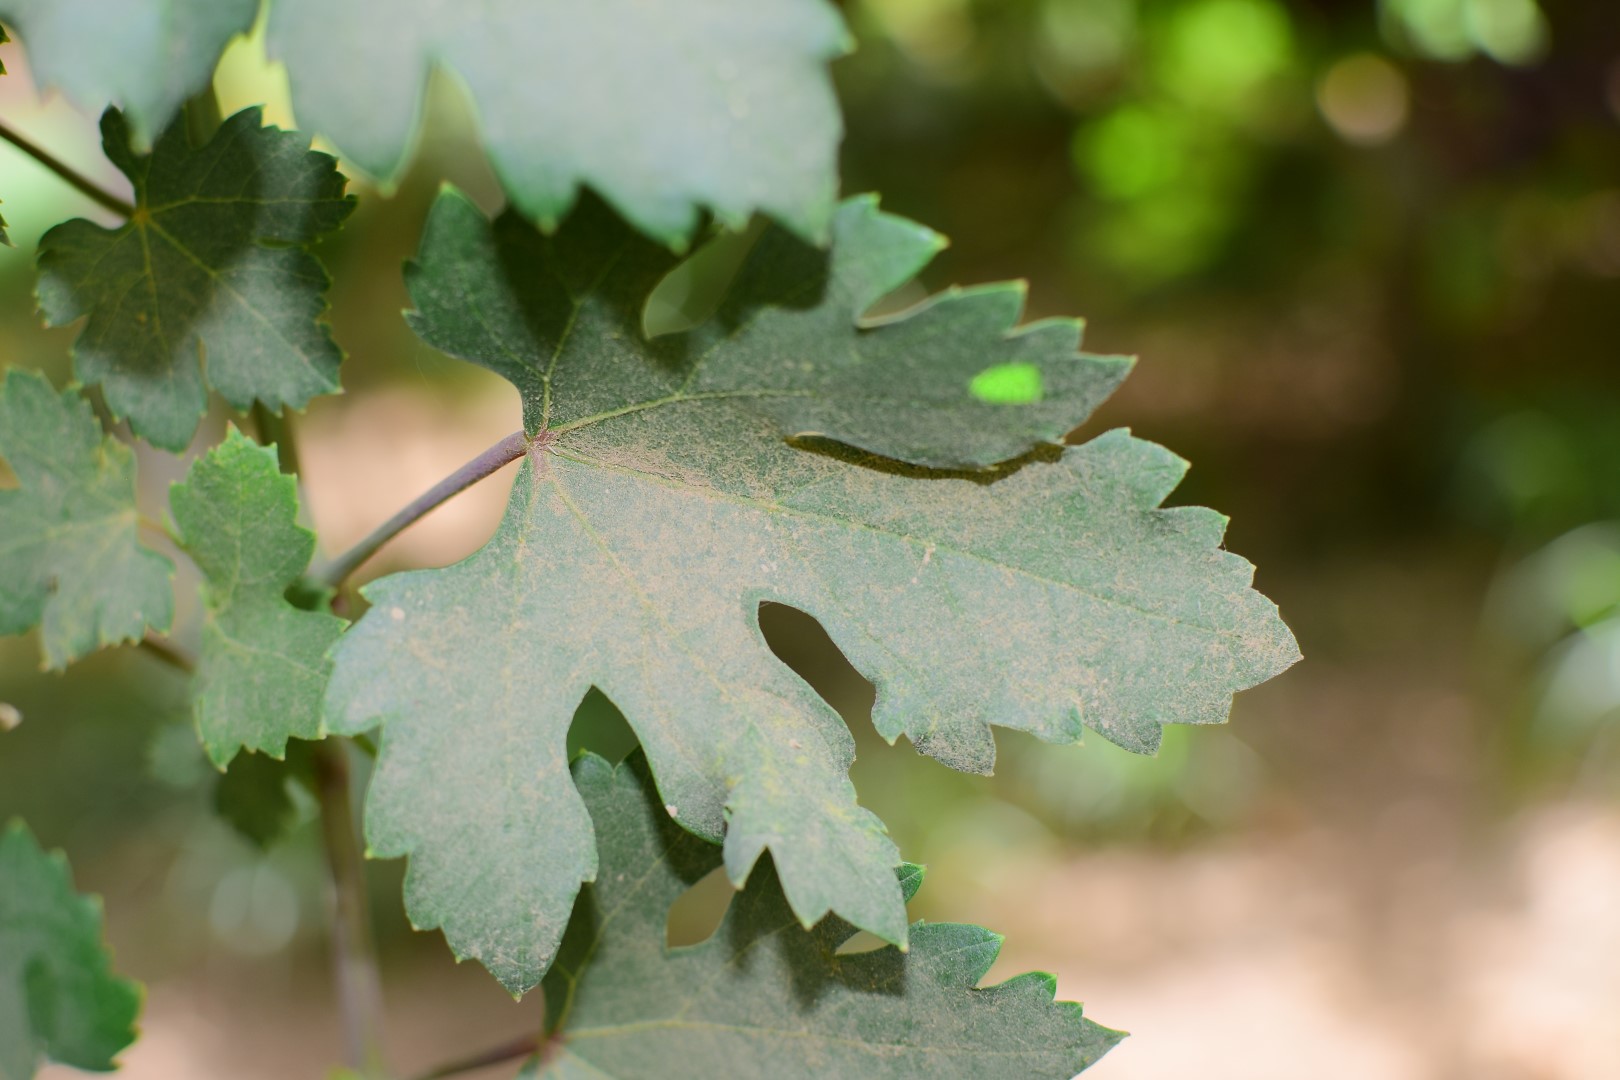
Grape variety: Riasi